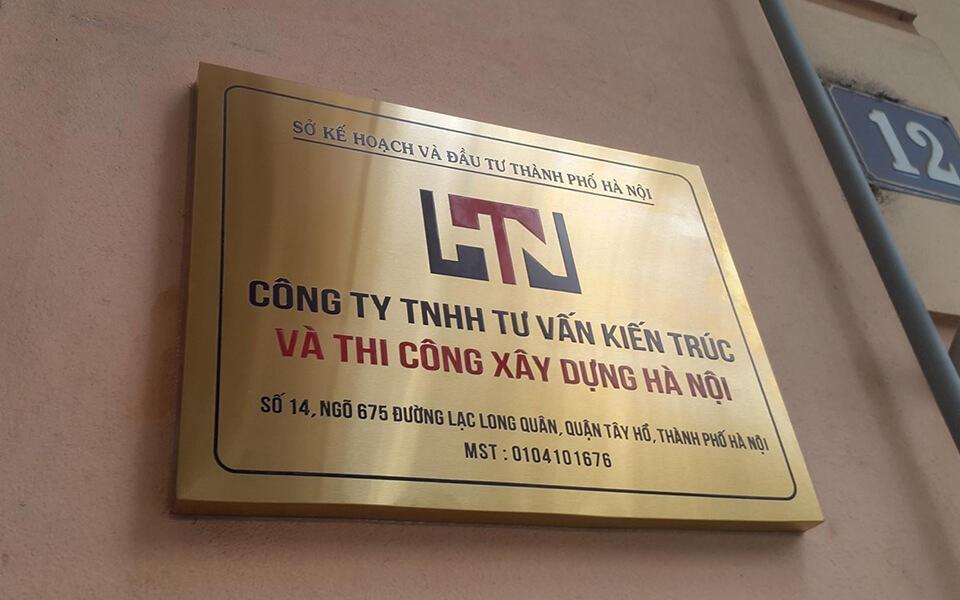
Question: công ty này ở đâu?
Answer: công ty ở số 14, ngõ 675 đường lạc long quân, quận tây hồ, thành phó hà nội